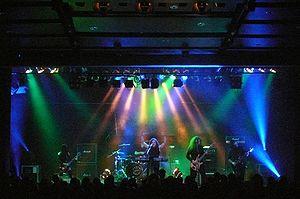
Cet article présente une liste de groupes de metal gothique.
Le metal chrétien, ou white metal est une forme de heavy metal caractérisée par des paroles orientées vers le christianisme. Le metal chrétien est habituellement joué par des individus de foi chrétienne, souvent des individus écoutant du heavy metal et dont la musique est distribuée par des médias chrétiens.
Virgin Black est un groupe de metal gothique australien, originaire d'Adélaïde. Il combine doom metal et metal symphonique pour une musique extrêmement émotive et dramatique. Après avoir enregistré indépendamment leurs deux premiers albums, ils ont signé chez Massacre Records et The End Records pour sortir leurs deux albums, qui ont connu un succès critique et ont considérablement augmenté le nombre de leurs fans.